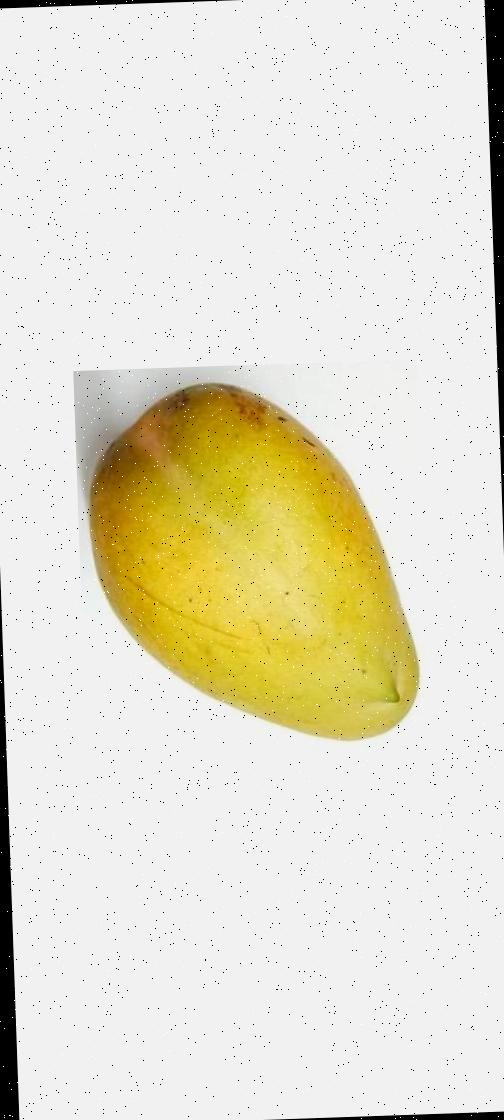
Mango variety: Bari-11